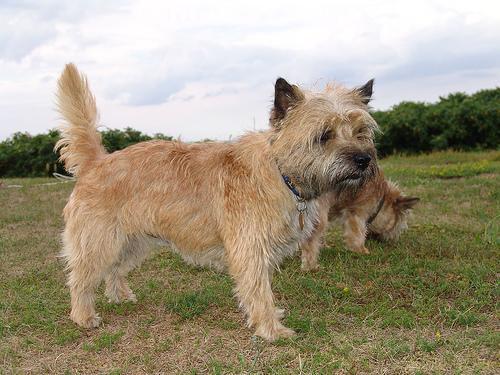
cairn